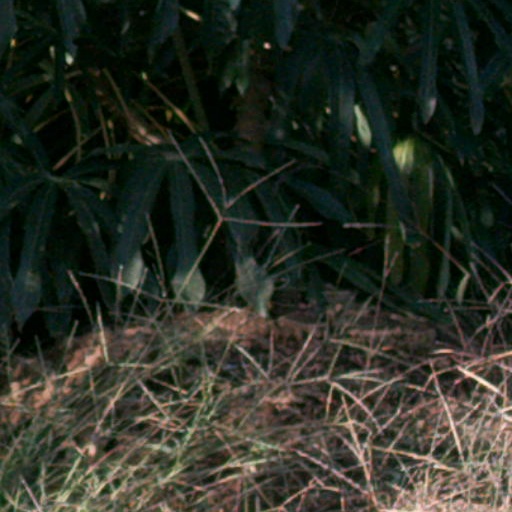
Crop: cassava